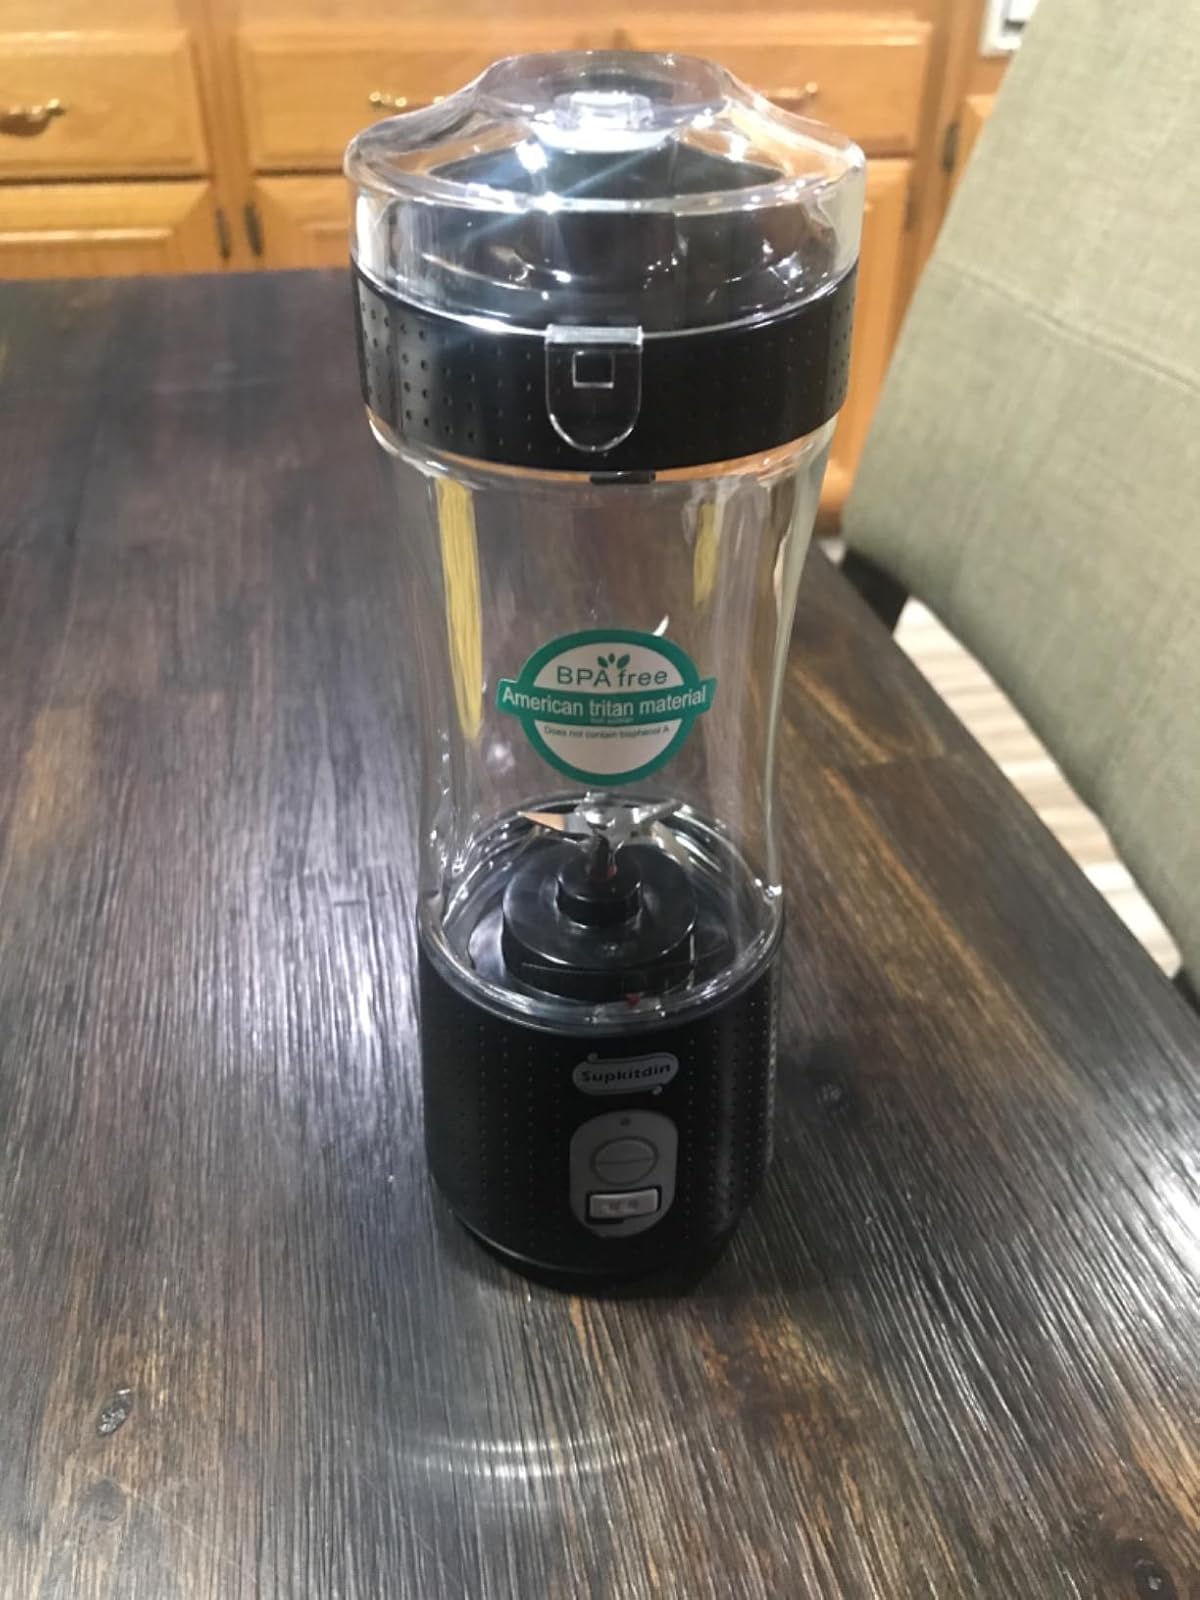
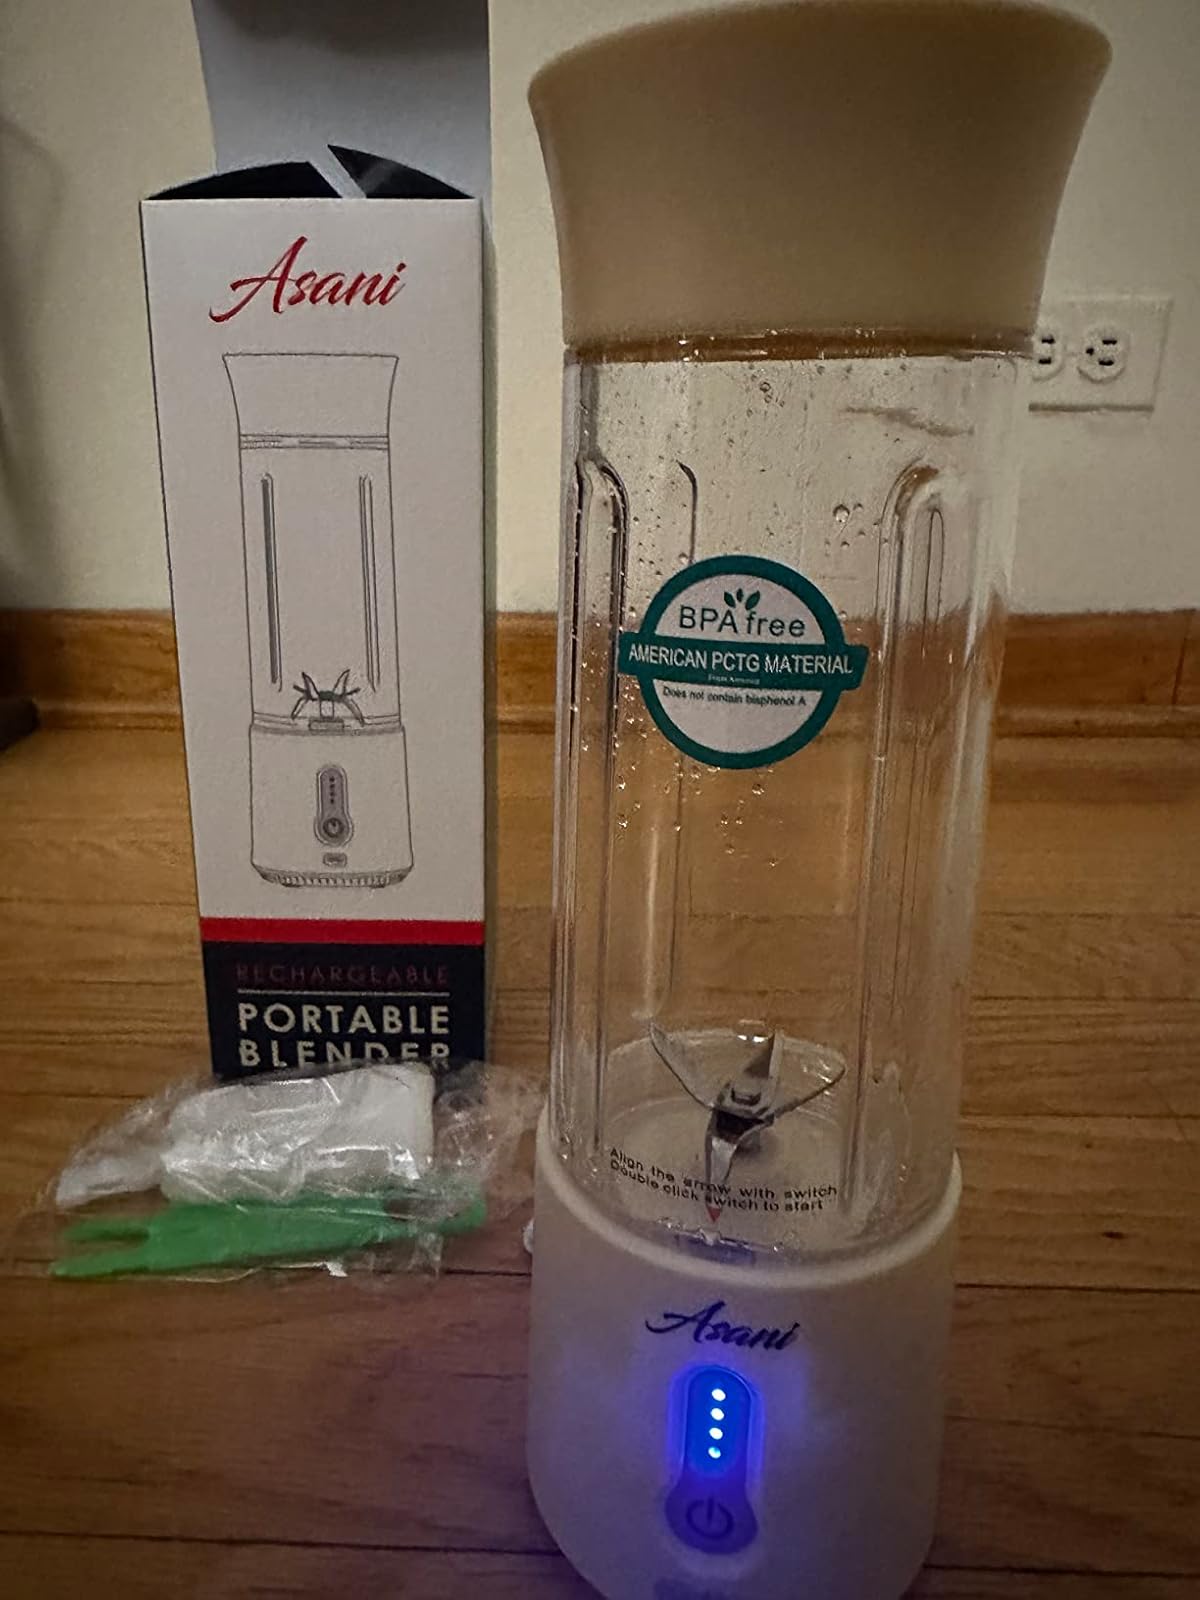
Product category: items_blender
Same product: no